Curtis Australia

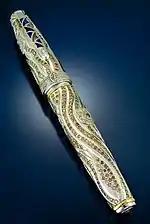
Colours of Australia Pen

Curtis pens feature an internally developed spring clip. This has allowed sterling silver, a material normally not strong enough for pen clips, to be deployed across their pen ranges.